The Book of Mercy

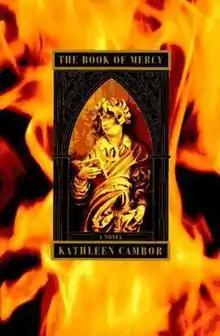
First edition

The Book of Mercy is the debut novel of the American writer Kathleen Cambor.